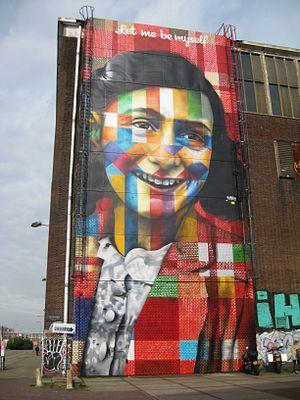
Eduardo Kobra dit KOBRA, né le 1ᵉʳ janvier 1976, est un artiste brésilien de street art originaire de São Paulo.